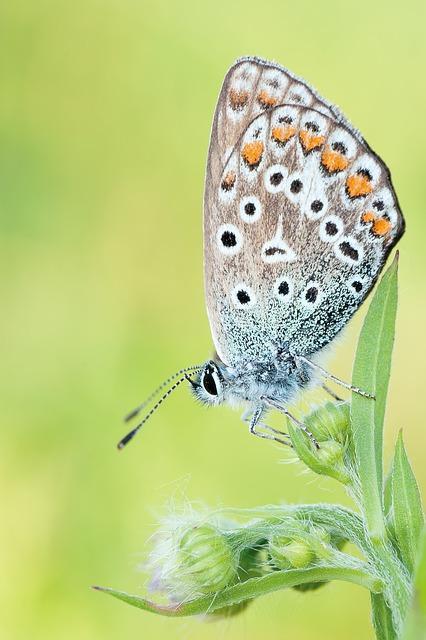
butterfly